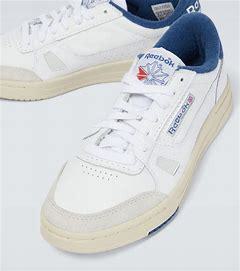
Brand: Reebok
Model: LT Court